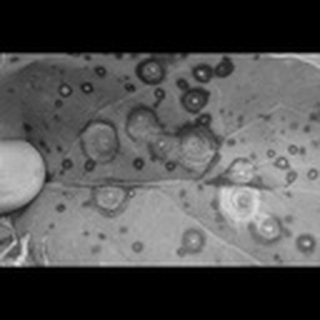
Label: cotton_target_spot